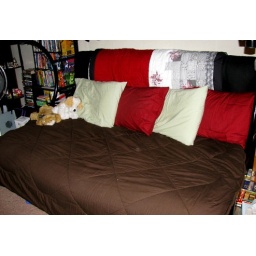
Our old futon mattress folded in half against the wall to make our bed into a giant, luxurious couch.